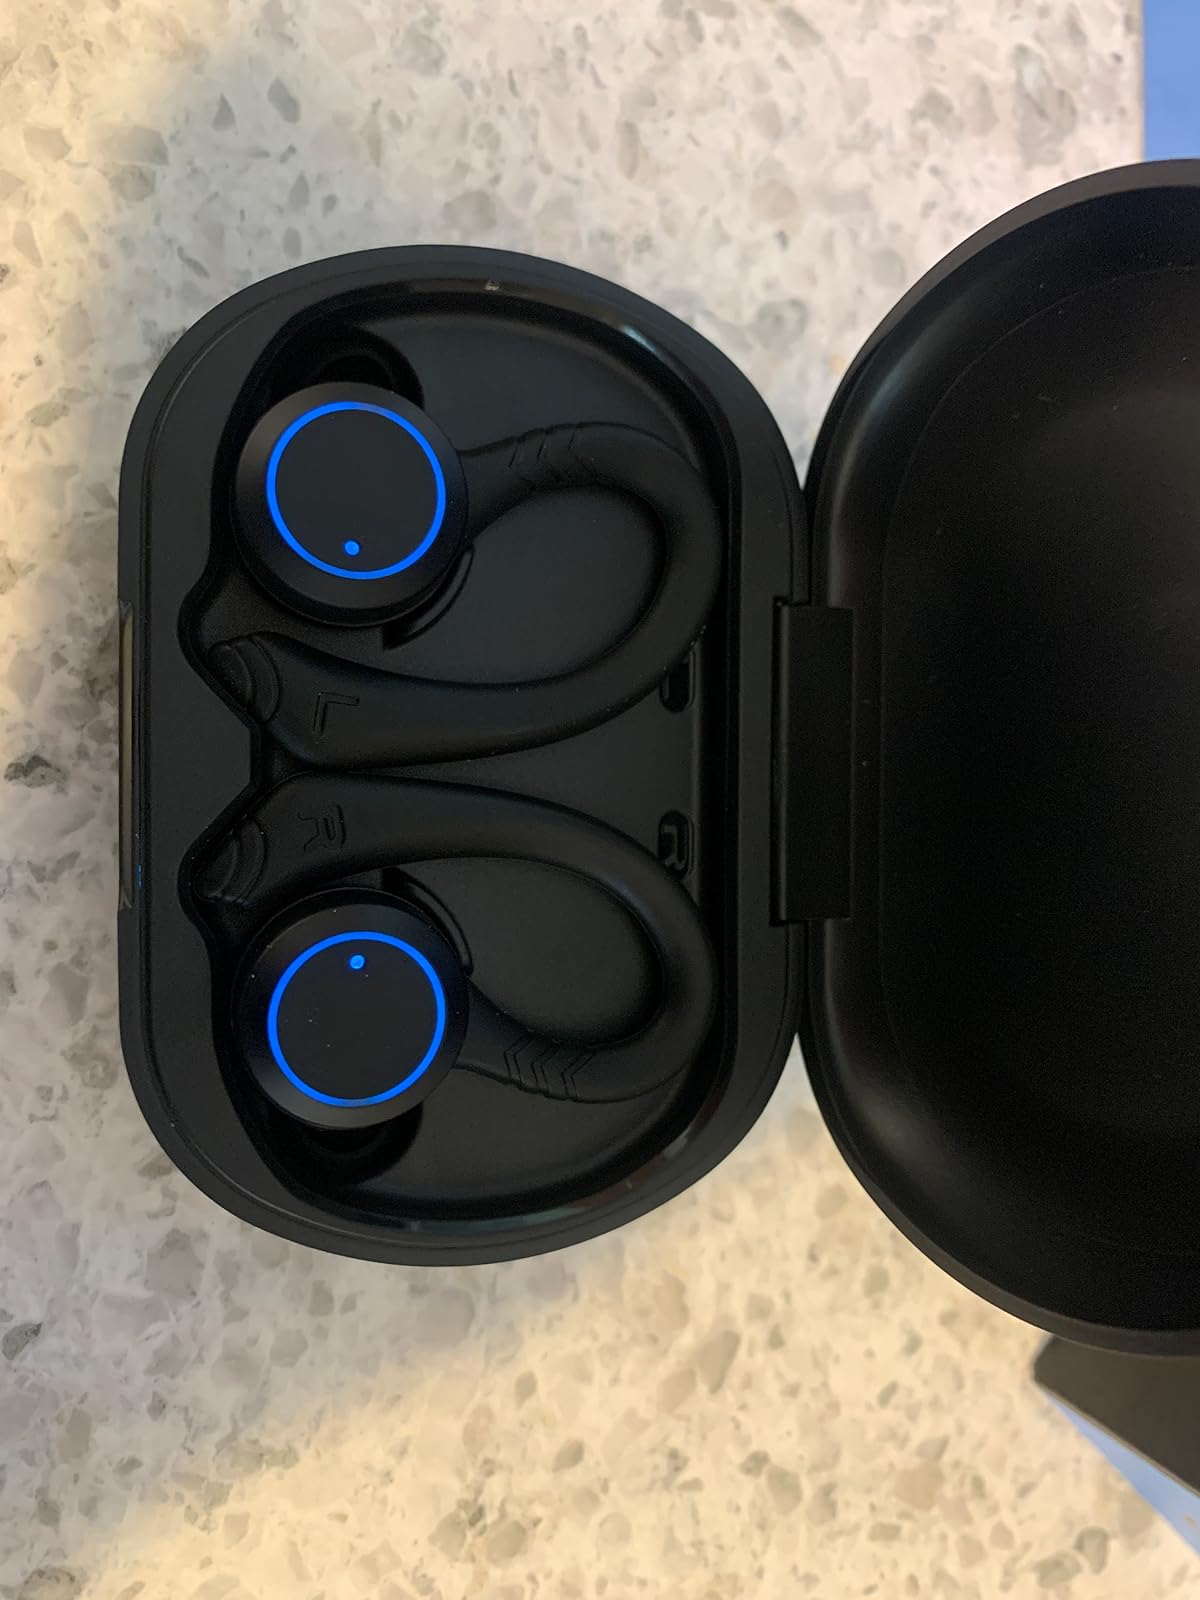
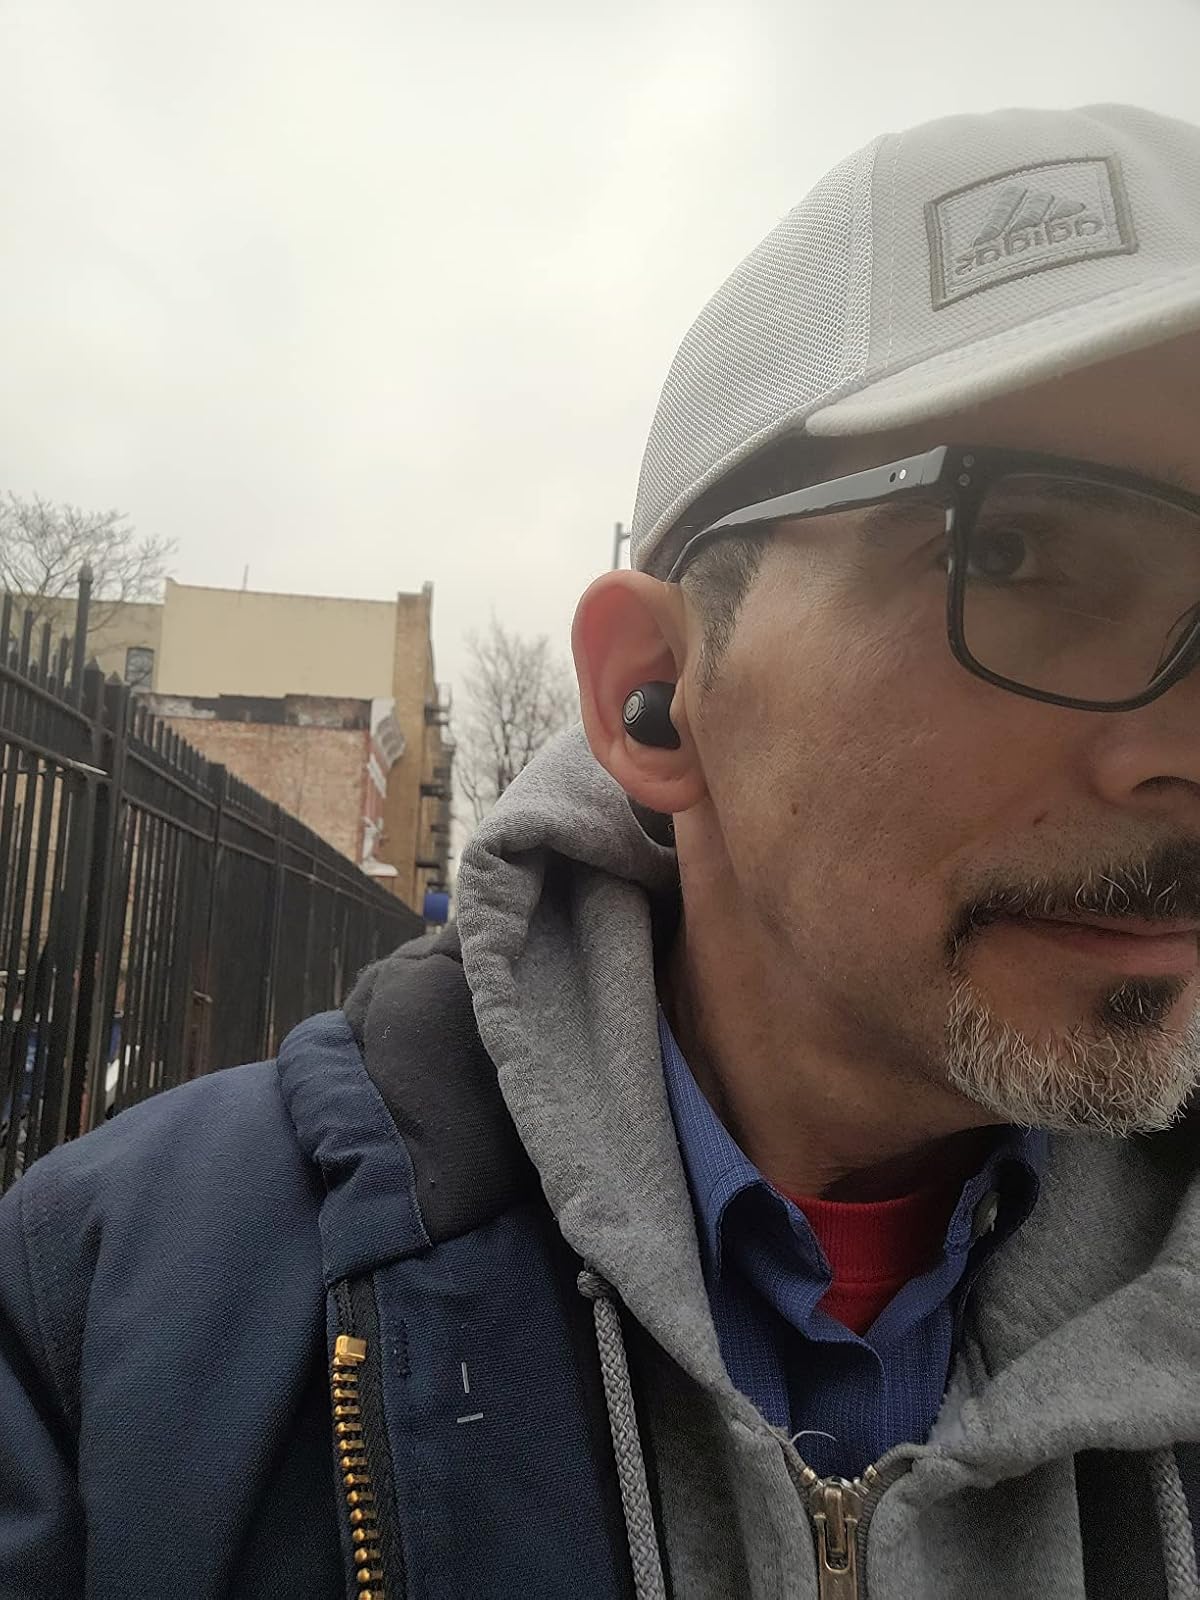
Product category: earbuds
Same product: no